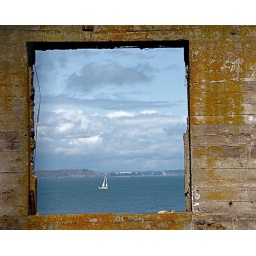
Looking through an old building on Alcatraz Island at a sailboat in the bay.